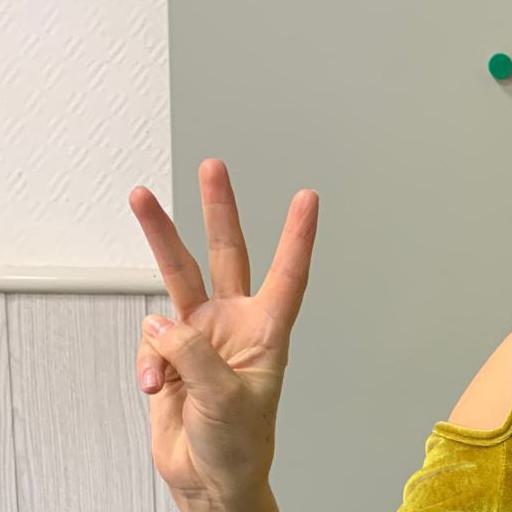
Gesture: three